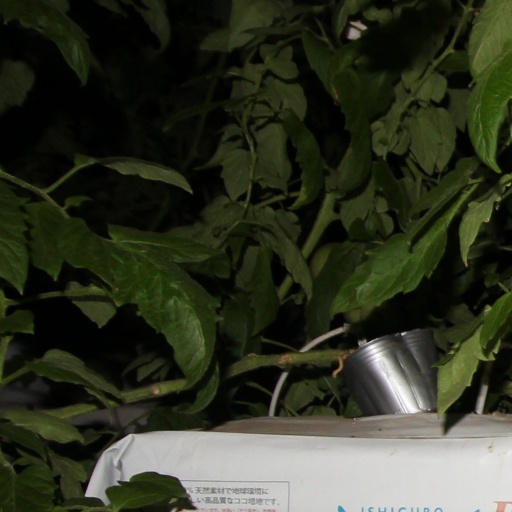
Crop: tomato